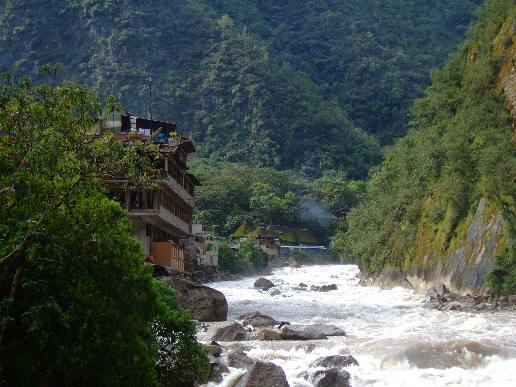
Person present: No